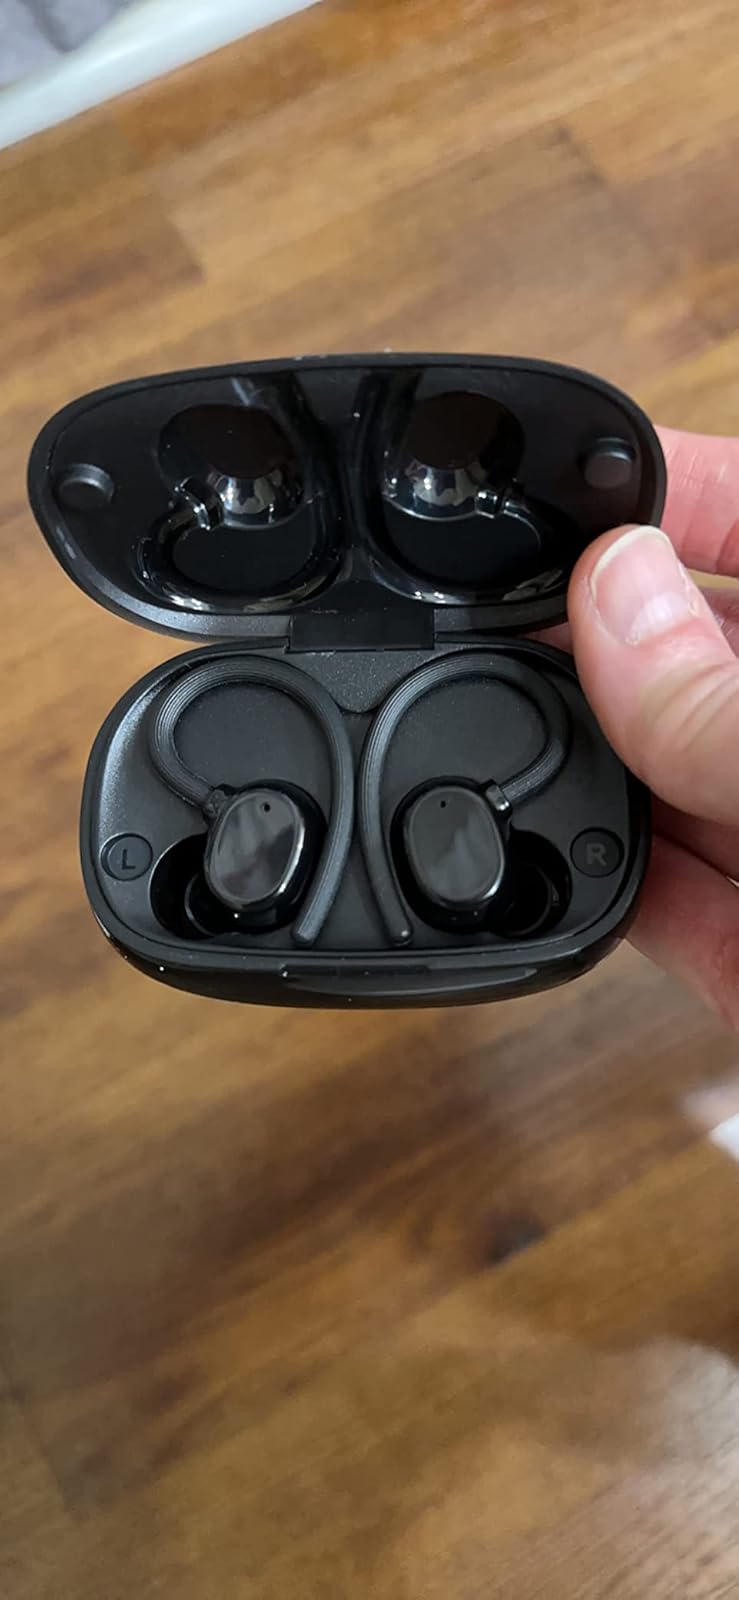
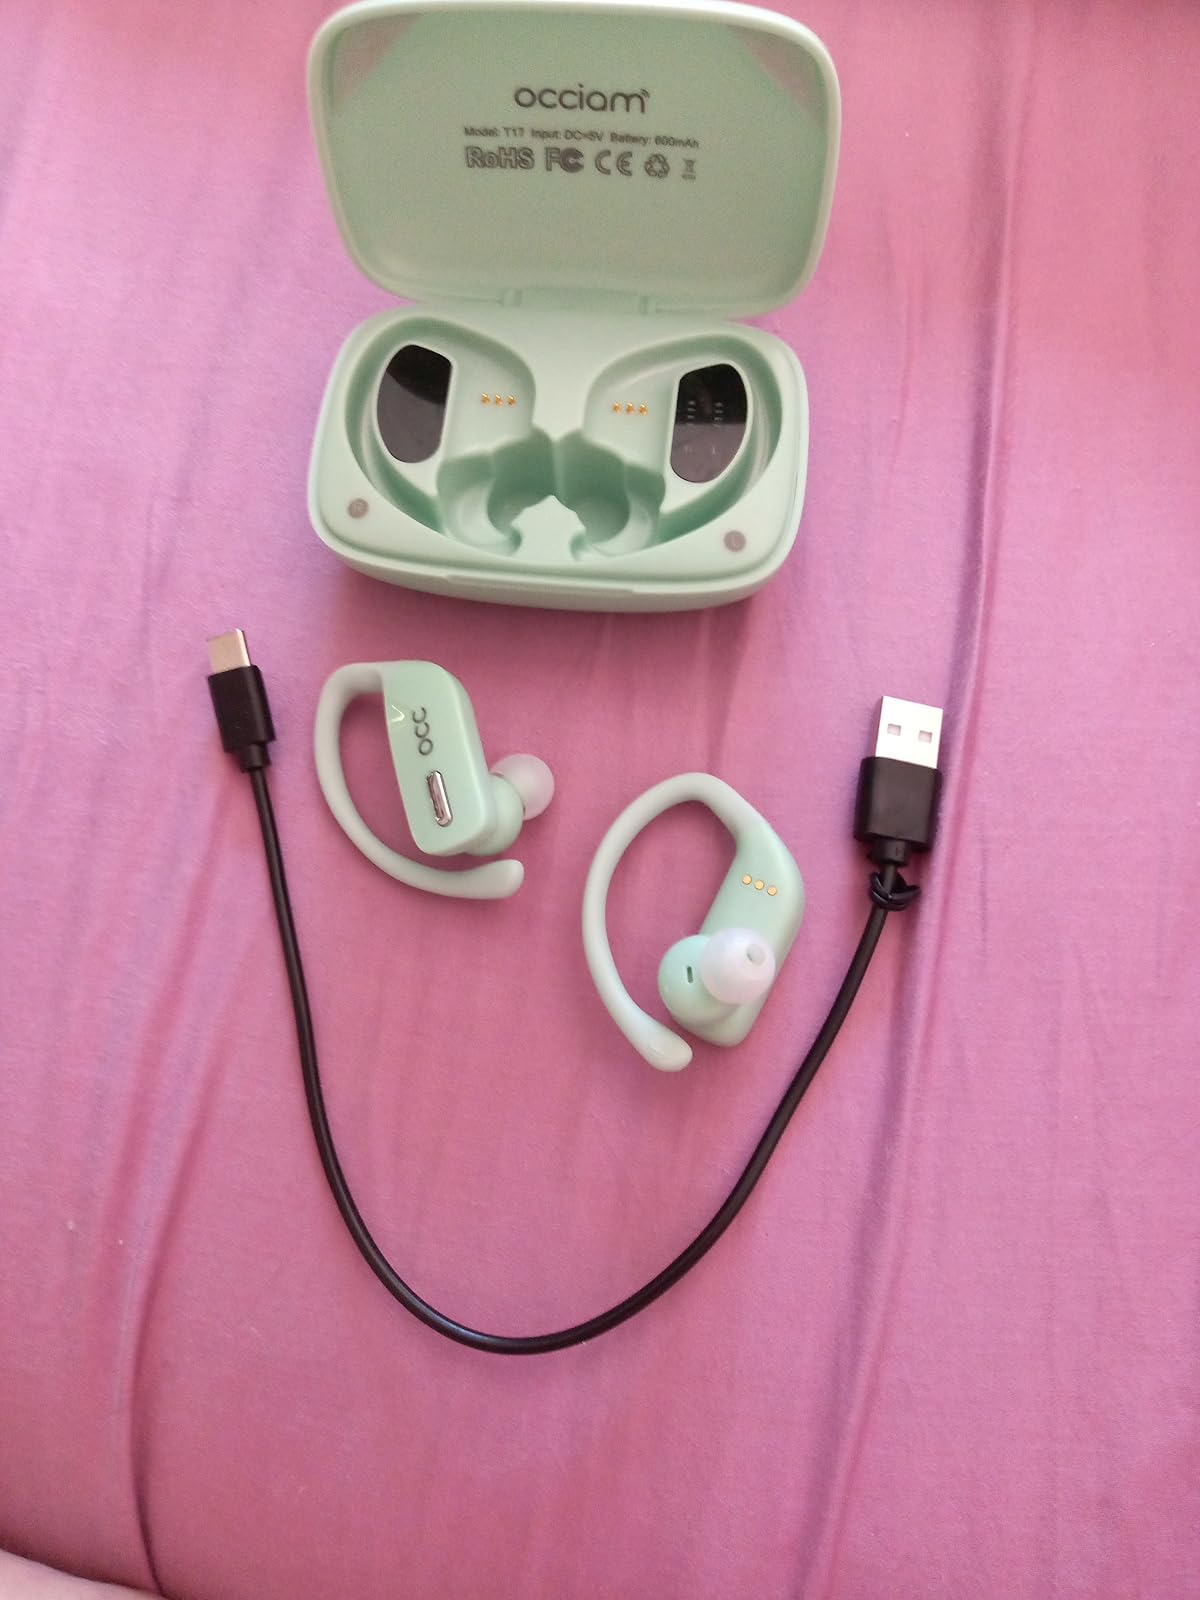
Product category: earbuds
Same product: no